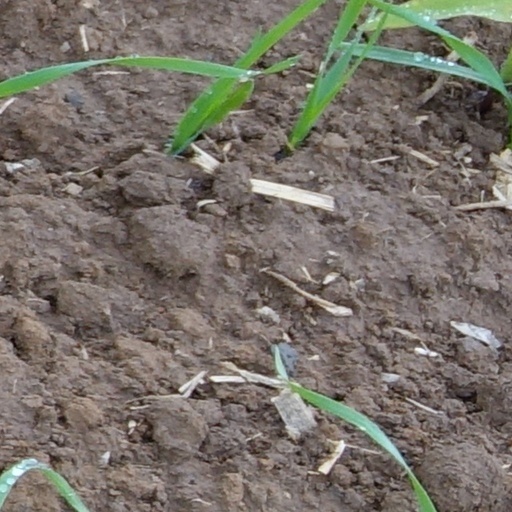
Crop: wheat